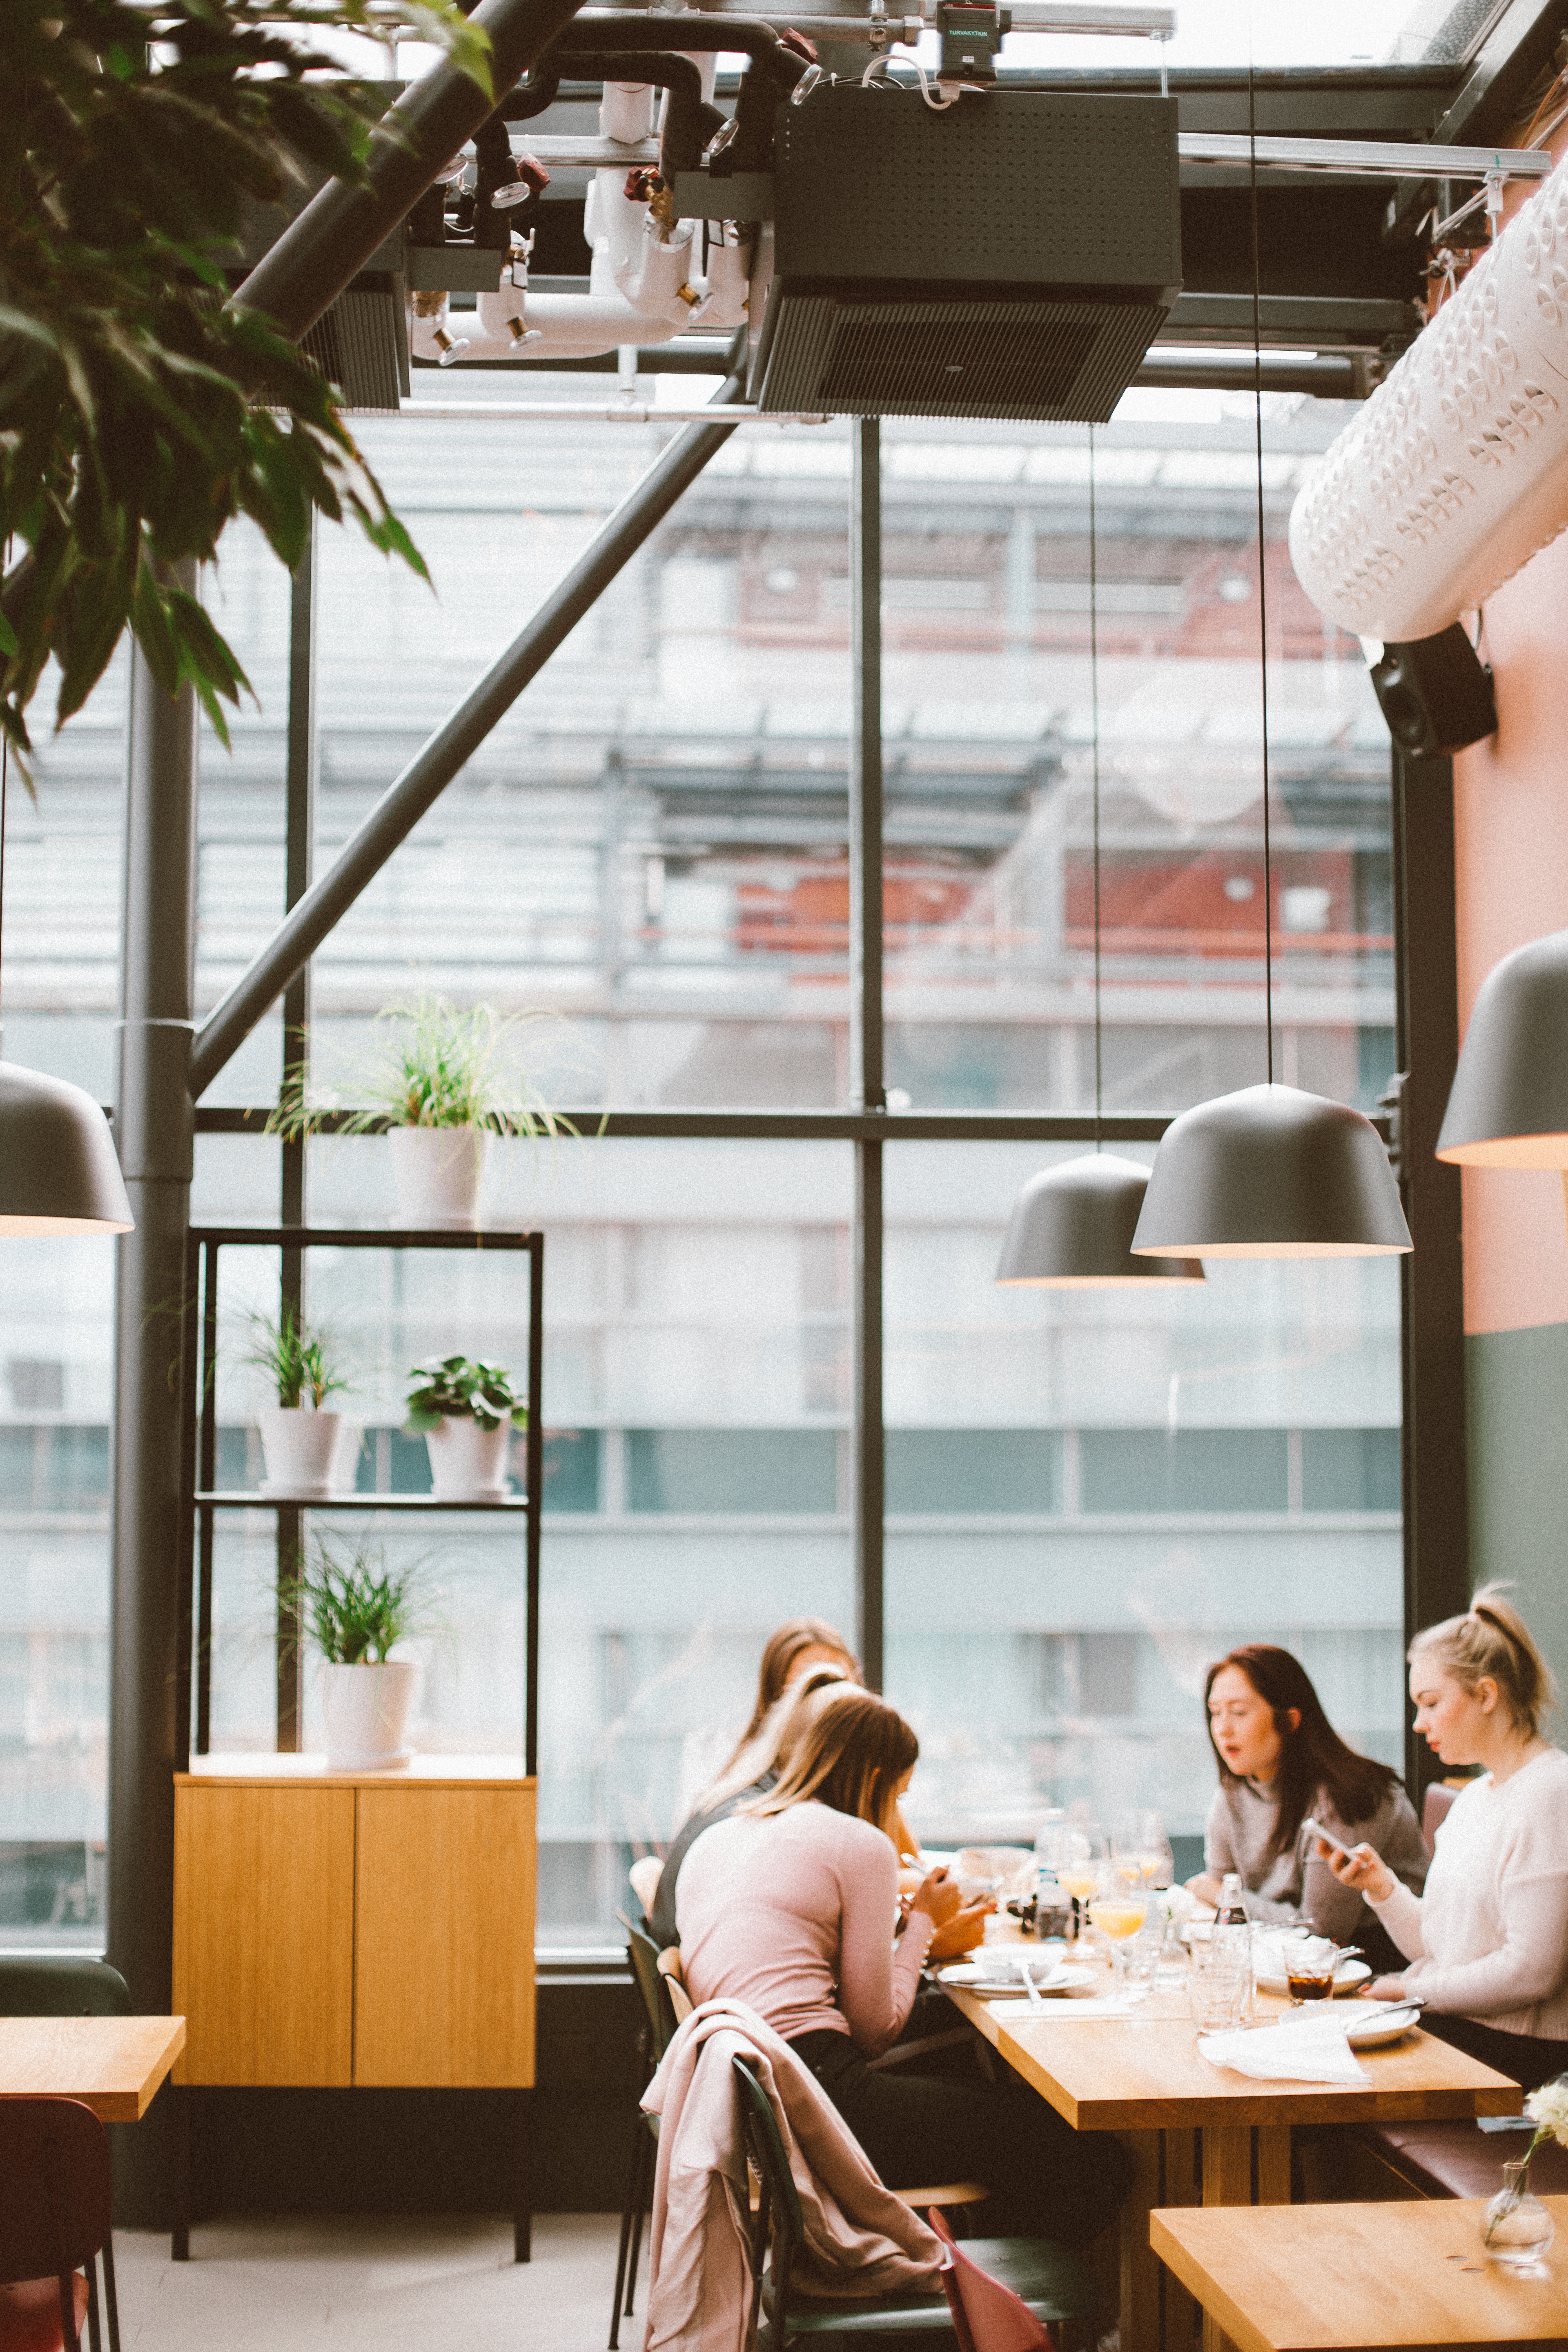
furniture, restaurant, interior design, window, table, cafe, apartment, office